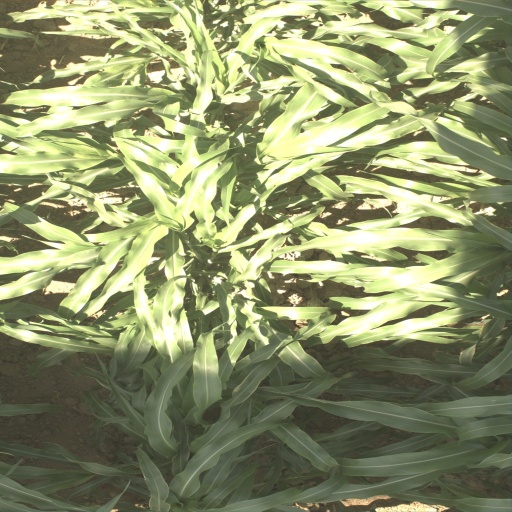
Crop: sorghum